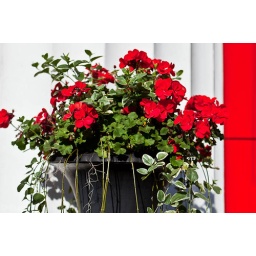
I loved how the flower color matched the door in the background.